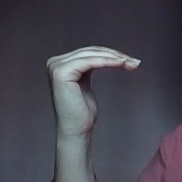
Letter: haa